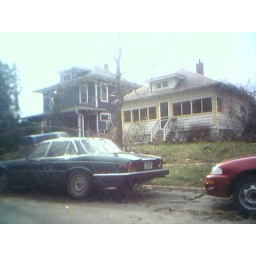
The roof on the house on the left was laying in the yard.